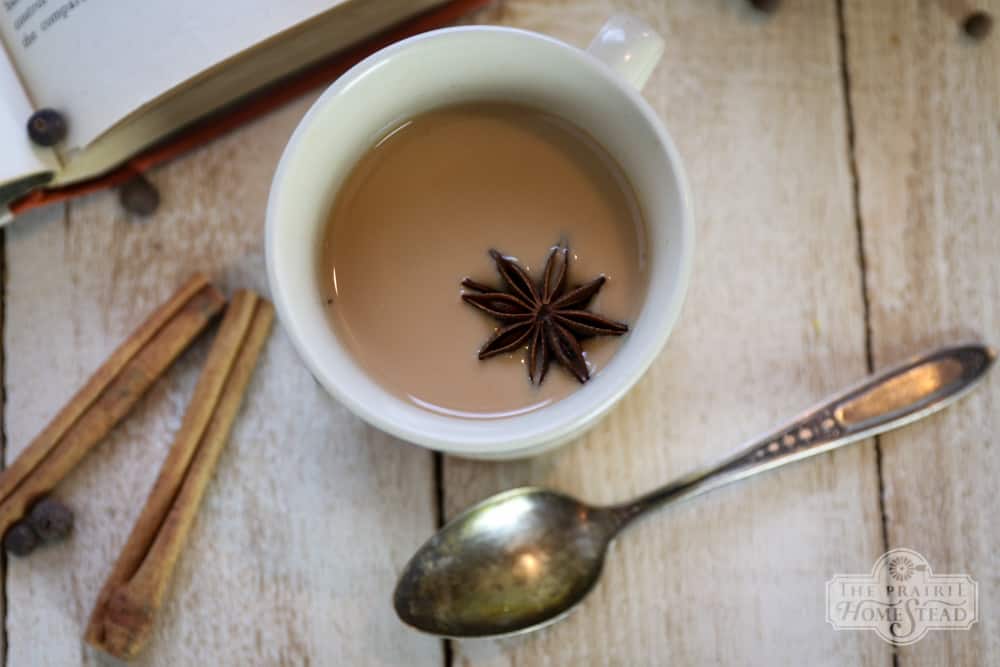
Dish: chai